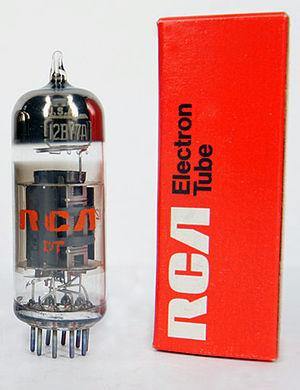
La pentode est un tube électronique, évolution directe de la tétrode. C'est un composant généralement utilisé pour amplifier un signal.